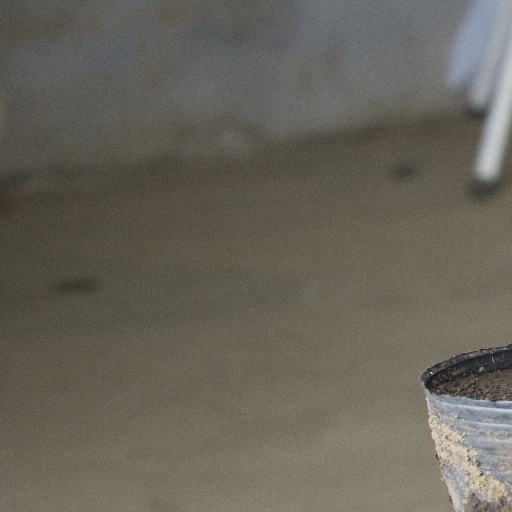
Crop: soybean